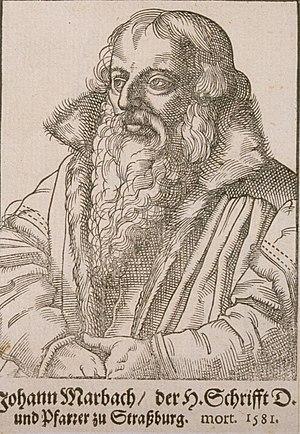
Portrait de fr:Jean Marbach, chef de l'église de Strasbourg de 1553 à 1581, effectué par le graveur Tobias Stimmer.
Jean Marbach, né le 26 avril 1521 à Lindau en Bavière et mort le 17 mars 1581 à Strasbourg, était un professeur de théologie protestante et le chef de l'Église de Strasbourg entre 1553 et 1581.
Christophe Welsinger fut docteur en droit, juriste, conseiller épiscopal et finalement chancelier de la principauté épiscopale de Strasbourg pendant les épiscopats de Guillaume III de Hohnstein et plus particulièrement d'Érasme Schenk de Limbourg. En sa qualité de haut fonctionnaire représentant du prince-évêque, il entra en contact et travailla aussi bien avec les grands décideurs de la politique du Saint-Empire romain germanique par ses multiples participations à la diète impériale qu’avec les seigneurs plus locaux en relation de voisinage avec le landgraviat d’Alsace. La famille biculturelle des Welsinger servit de passerelle entre les états territoriaux français et allemands en occupant des offices, des postes d’émissaire ou de médiateur dans le royaume de France ou dans le Saint Empire.